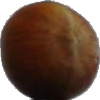
Label: nut_forest